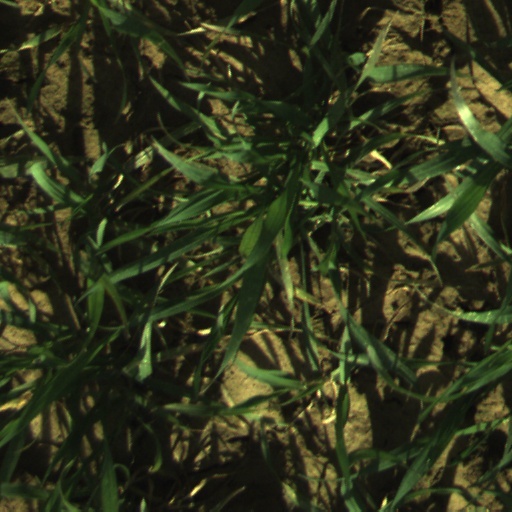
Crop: wheat